Heinsberg–Lindern railway

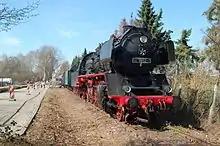
The work on the Heinsberg-Oberbruch–Heinsberg (Rheinl) section made Heinsberg accessible by rail again in the spring of 2011: "Zug der Erinnerung" ("train of memory") on 23 March 2011 in Heinsberg.

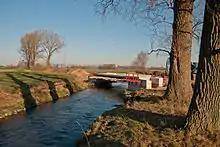
The bridge over the Wurm, which has been rebuilt, on 13 January 2013

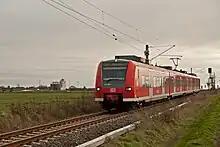
RB 33 on the way to Heinsberg between Lindern and Heinsberg-Randerath. Taken on the day of resumption of passenger services on 15 December 2013.

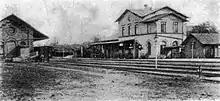
Lindern station in about 1900

Large parts of the line were renovated in 2005, level crossings were modernised and a new track body was laid with concrete sleepers.